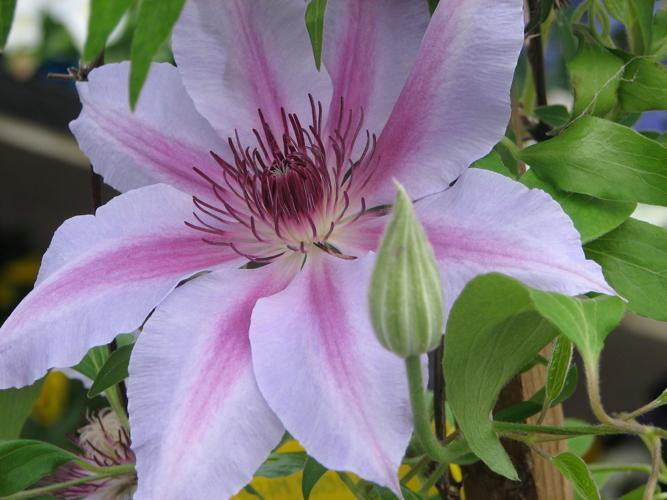
Label: clematis